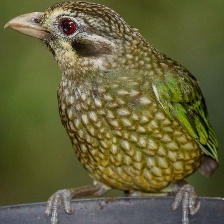
Species: SPOTTED CATBIRD
Scientific name: AILUROEDUS MACULOSUS